University of Massachusetts Amherst

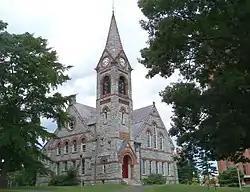
Old Chapel constructed in 1884 at the campus

UMass Amherst has the largest marching band in New England. The Minuteman Marching Band consists of over 390 members and regularly plays at football games. The band also performs in various other places and events like the Collegiate Marching Band Festival in Allentown, Pennsylvania, Bands of America in Indianapolis, Symphony Hall, Boston, The Macy's Thanksgiving Day Parade, Tournament of Roses Parade in Pasadena, California, and on occasion Montreal, Quebec, Canada.